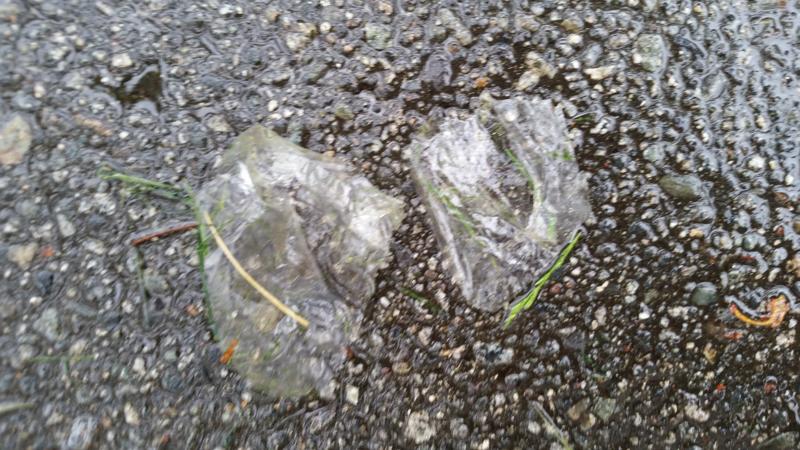
Waste category: trash